SS Nieuw Amsterdam (1905)

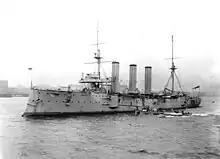
, which stopped "Nieuw Amsterdam" in August 1914

The First World War began on 28 July 1914. Because many people wanted to leave Europe, NASM created emergency berths for 50 people in "Nieuw Amsterdam"s baggage room. On 8 August she left Rotterdam carrying a record number of passengers. Early in her voyage, a Royal Navy torpedo boat stopped and inspected her near the North Hinder Light. Off Plymouth the next day, another Royal Navy torpedo boat stopped and inspected her again. On the evening of 16 August the cruiser stopped her east of the Ambrose Channel Lightship, which asked if the Dutch liner had seen any German cruisers. By the time she reached Hoboken on 17 August, "Nieuw Amsterdam" was carrying 1,934 passengers: 647 in first class, 494 in second, and 793 in third.